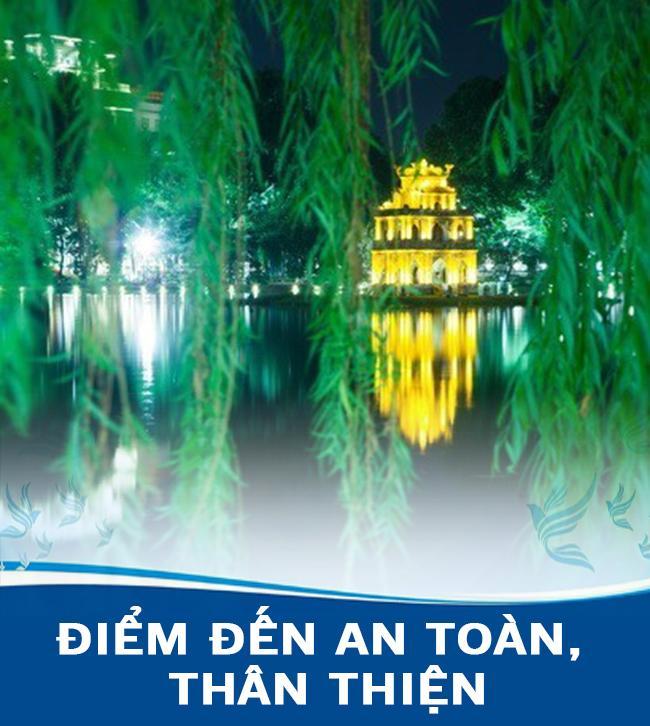
ở trên mặt hồ nước có sự xuất hiện của một toà tháp